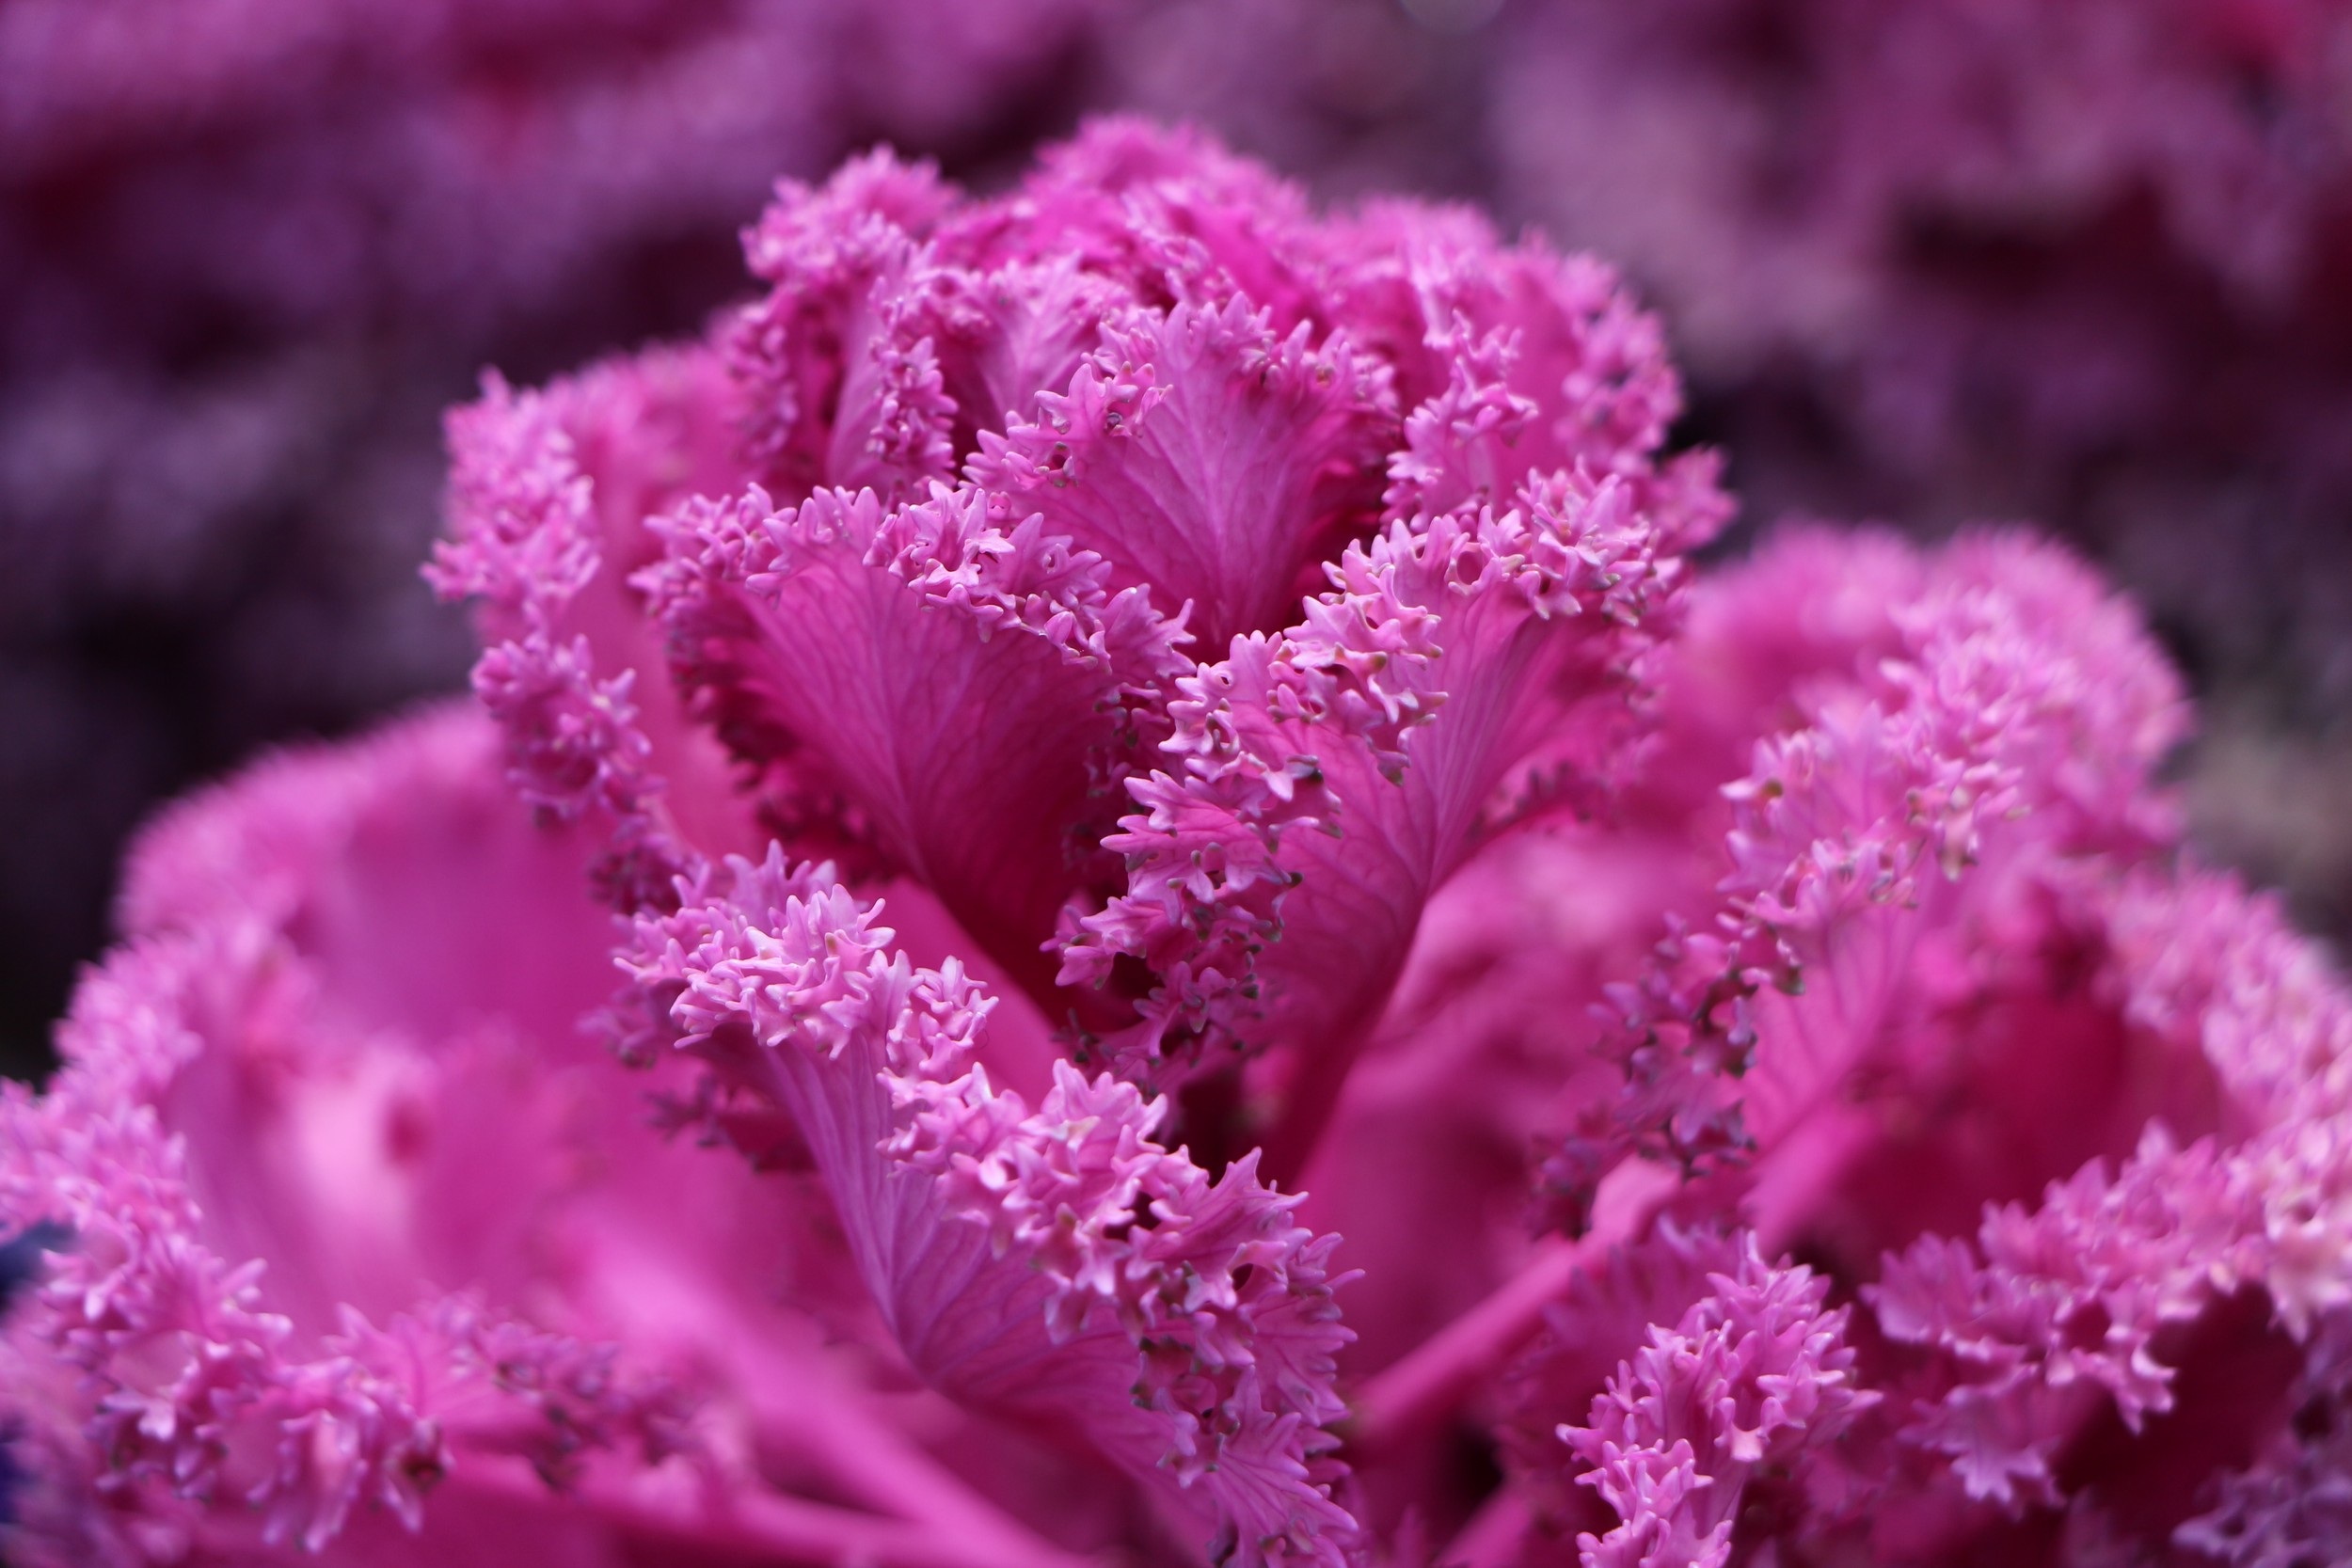
blossom, plant, flower, petal, frost, pink, flora, coral, invertebrate, shrub, macro photography, the pods, beautiful flowers, marine invertebrates